Lyriothemis tricolor

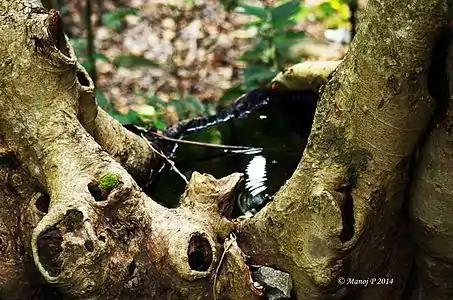
"Lyriothemis tricolor" breeds in the water collected in tree holes.

Its natural habitats are subtropical or tropical moist lowland forests and subtropical or tropical moist montane forests. Unlike other dragonflies and damselflies this species breeds in water collected inside the tree holes of evergreen and semi-evergreen forests. Physicochemical parameters of water collected from the tree holes show that the water is generally acidic with high levels of total dissolved solids, phosphates, sulphates and nitrates. The pH varied from extremely acidic to (pH 3.56) to near neutral (pH 6.48). A diverse community of invertebrates and vertebrates coexist with "L. tricolor" larvae. It is not known how the different taxa interact in the community. However, the presence of predatory larvae of "L. tricolor" may significantly influence the community structure of tree holes.